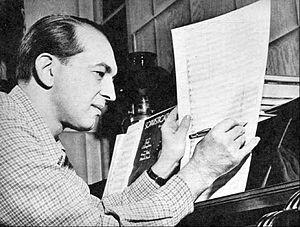
Percy Faith, né le 7 avril 1908 à Toronto au Canada et mort le 9 février 1976 à Encino en Californie aux États-Unis, est un chef d'orchestre, compositeur, orchestrateur d'origine canadienne naturalisé américain, surtout connu pour ses airs avec chœur féminin.